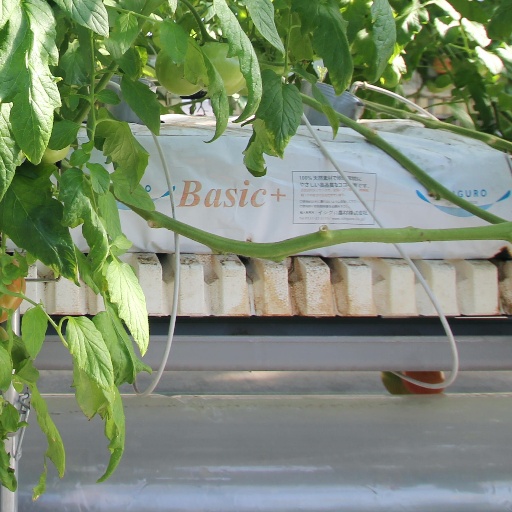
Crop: tomato